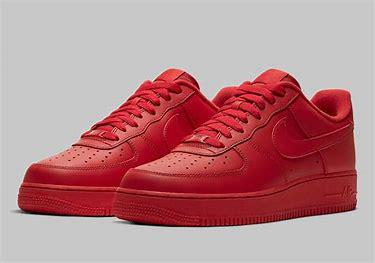
Brand: Nike
Model: Air Force 1